James S. Towers

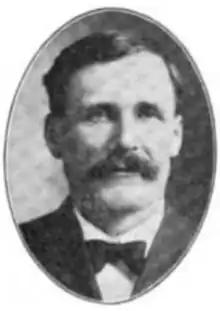

James Shanks Towers (April 24, 1859 – April 18, 1926) was an American farmer, businessman, and politician.